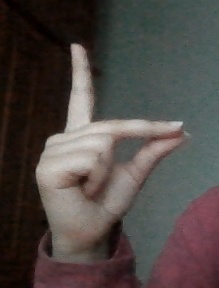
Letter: ta